Frank Leahy

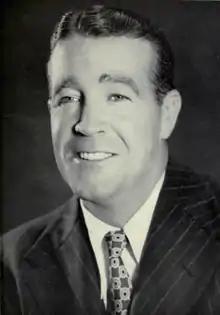
Leahy from "The 1949 Dome"

Francis William Leahy (August 27, 1908 – June 21, 1973) was an American college football player and coach, college athletics administrator, and professional sports executive. He served as the head football coach at Boston College from 1939 to 1940 and at the University of Notre Dame from 1941 to 1943 and again from 1946 to 1953, compiling a career college football record of 107–13–9. His winning percentage of .864 is the second best in NCAA Division I football history, trailing only that of fellow Notre Dame Fighting Irish coach Knute Rockne, for whom Leahy played from 1928 to 1930. Leahy played on two Notre Dame teams that won national championships, in 1929 and 1930, and coached four more, in 1943, 1946, 1947, and 1949. Leahy was also the athletic director at Notre Dame from 1947 until 1949 when he passed the role to the Fighting Irish basketball coach Moose Krause so that he could focus on football coaching. Leahy served as the general manager for the Los Angeles Chargers of the American Football League (AFL) during their inaugural season in 1960. He was inducted into the College Football Hall of Fame as a coach in 1970.